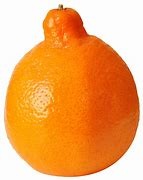
Label: mandarine